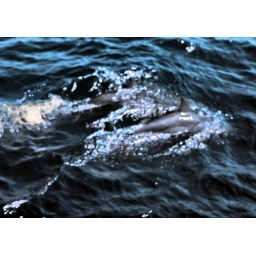
Porpoises as seen from sailboat off south coast of Java in 1975